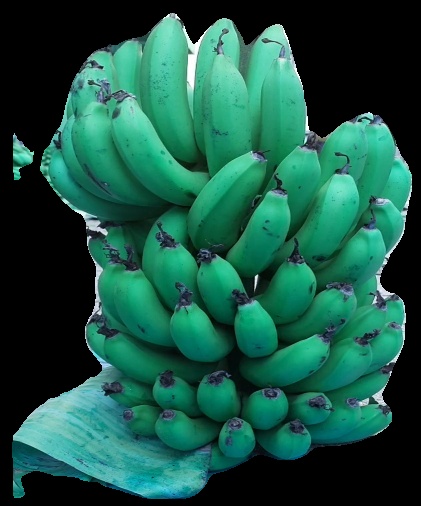
Variety: pachbale
Grade: grade2